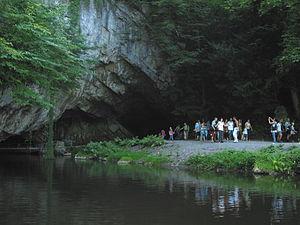
Han-sur-Lesse (Belgique), Exsurgence de la rivière Lesse à la sortie des grottes.
Han-sur-Lesse est une section et un village de la ville belge de Rochefort situés en Région wallonne, dans la province de Namur et l'arrondissement de Dinant.